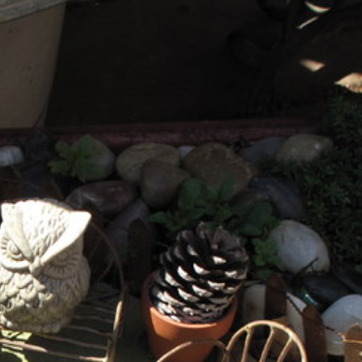
Material: stone